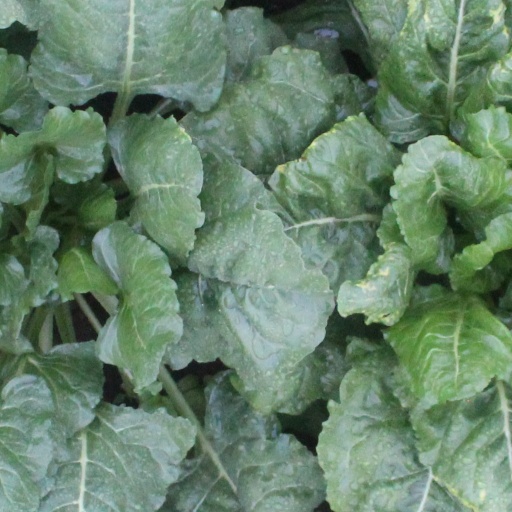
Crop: sugar beet